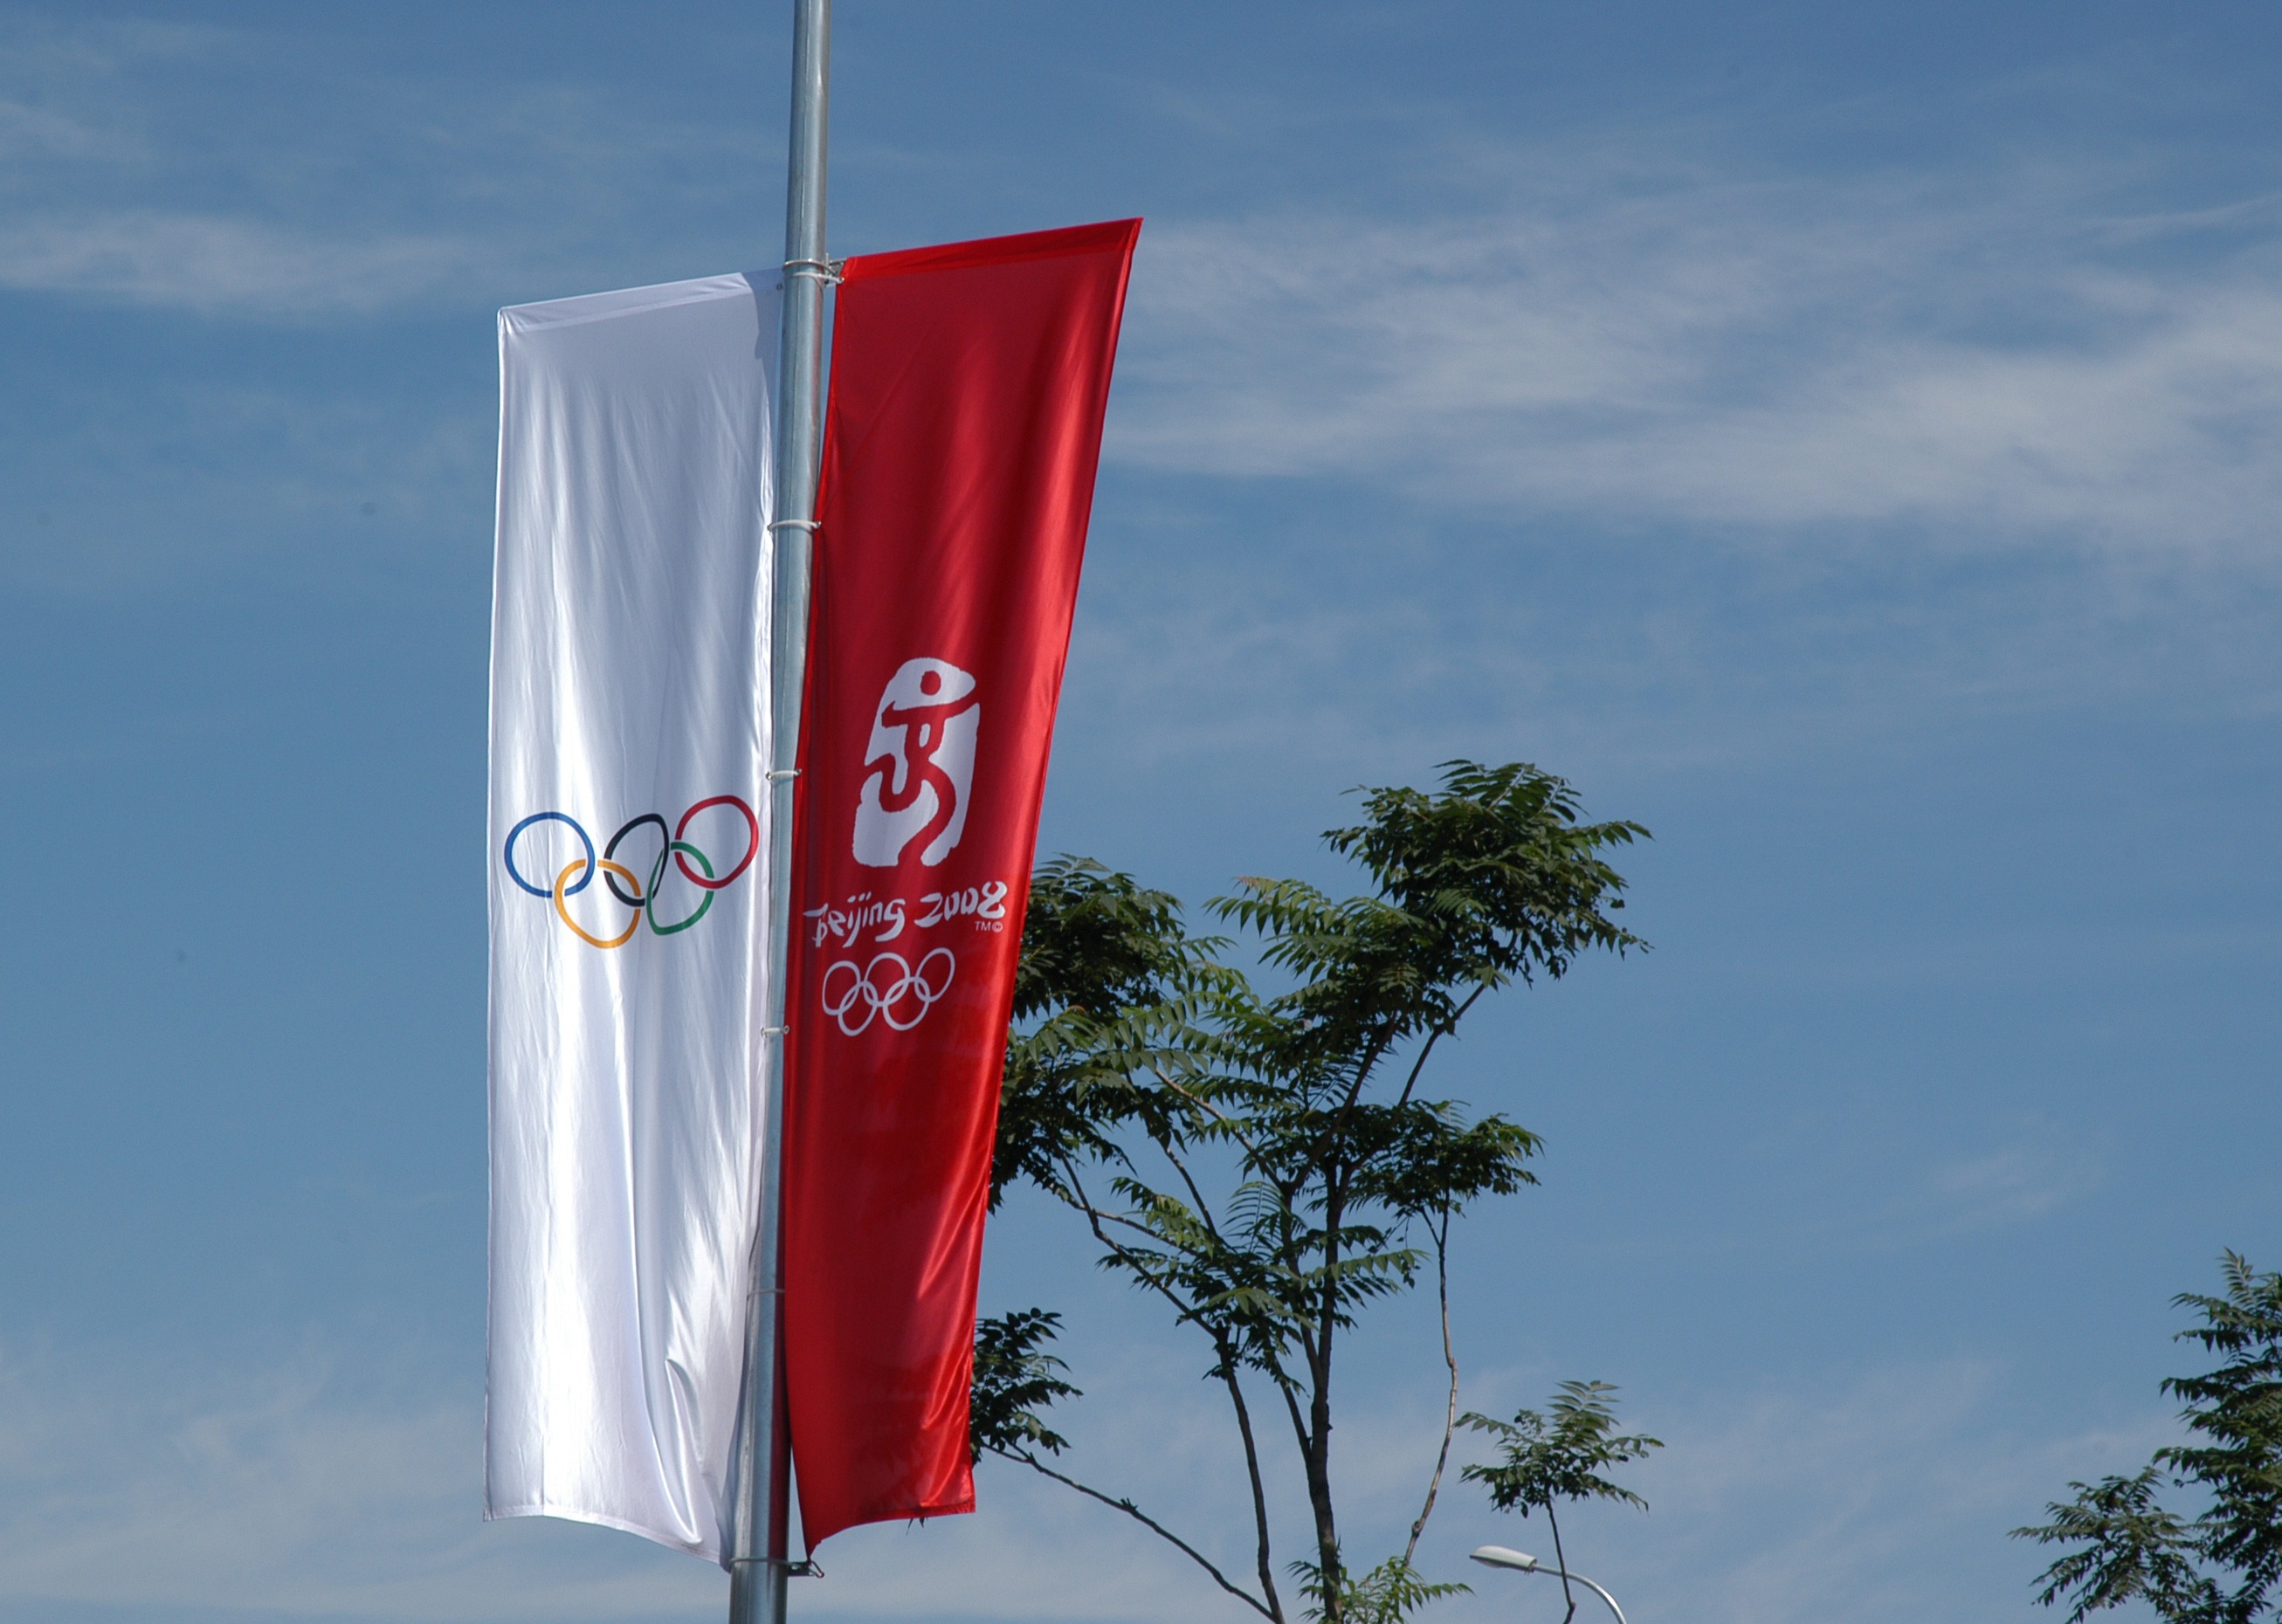
sport, game, play, wind, advertising, country, sign, red, symbol, flag, drink, playing, goal, world, activity, olympics, competition, team, beijing, match, china, banners, games, tournament, trophy, winner, champion, league, success, score, award, flag of the united states